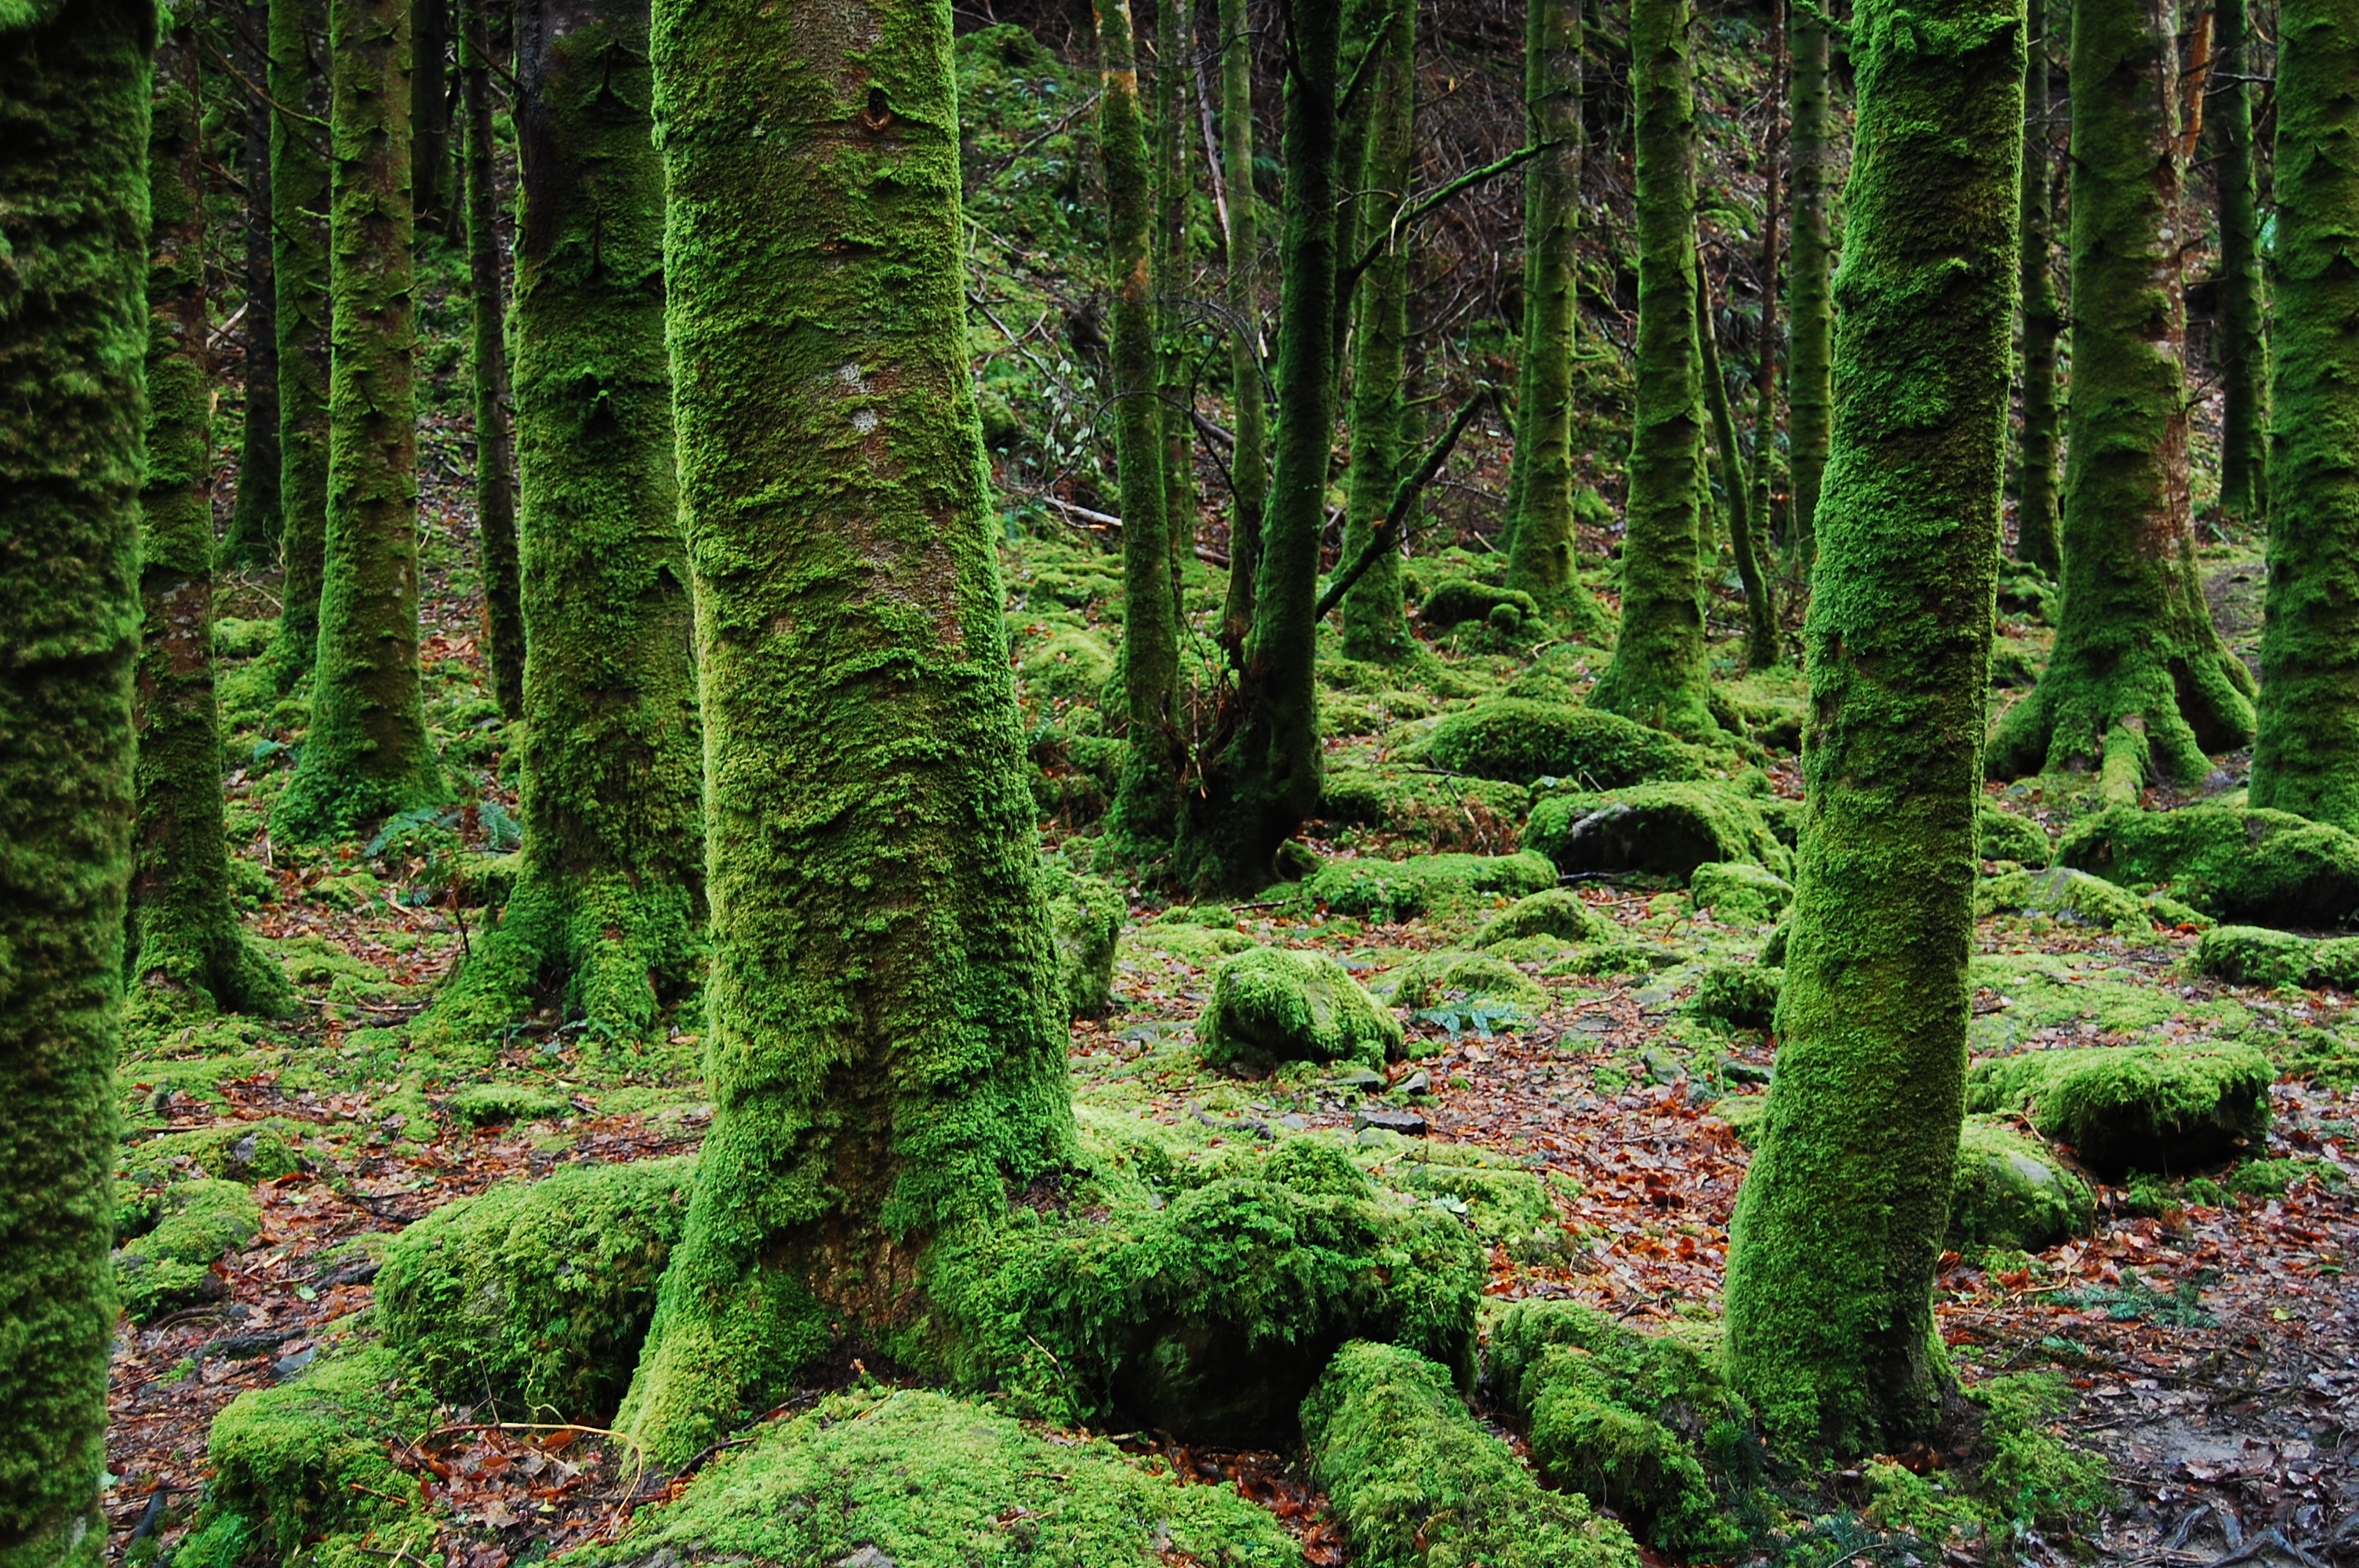
landscape, tree, nature, forest, wilderness, plant, moss, green, rest, juicy, fir, trees, relaxation, spruce, vegetation, rainforest, deciduous, grove, ireland, woodland, habitat, larch, ecosystem, biome, old growth forest, natural environment, geographical feature, woody plant, temperate broadleaf and mixed forest, temperate coniferous forest, land plant